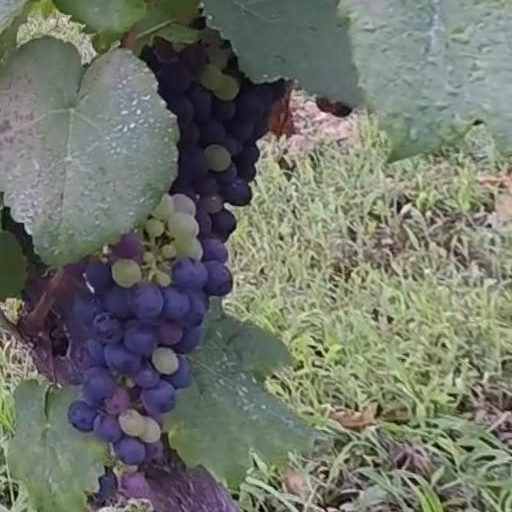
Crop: grape